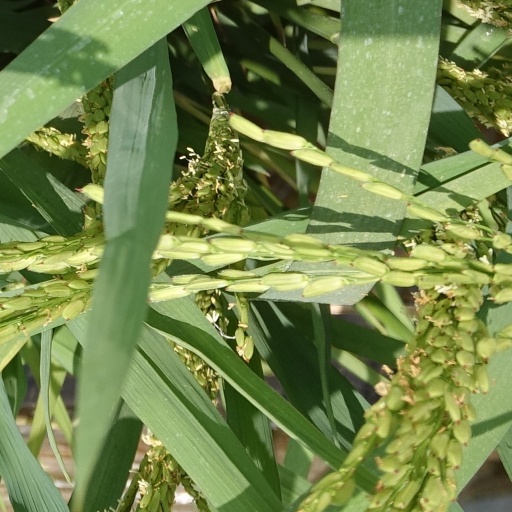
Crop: rice